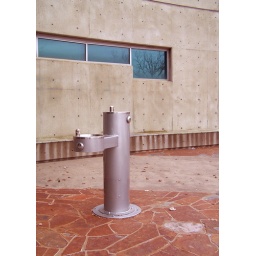
my favorite part of this picture is the tree in the window